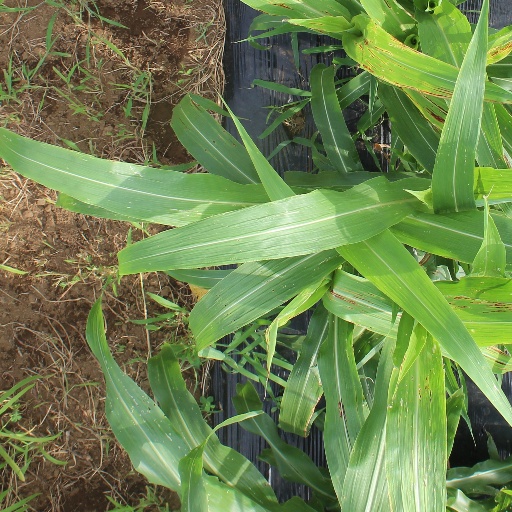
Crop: sorghum